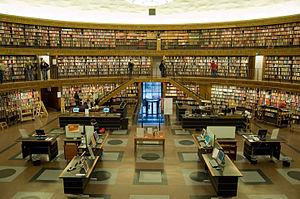
La Bibliothèque publique de Stockholm est la principale bibliothèque de Stockholm en Suède. Sa construction a débuté en 1924 et fut achevée en 1928. Elle a été conçue par l'architecte suédois Gunnar Asplund et constitue un des bâtiments les plus emblématiques de la ville. Cette œuvre, parfois appelée Asplundhuset, c'est-à-dire la maison d'Asplund, a été augmentée plus récemment d'autres parties, formant un complexe plus important, qui ne relèvent pas d'Asplund.